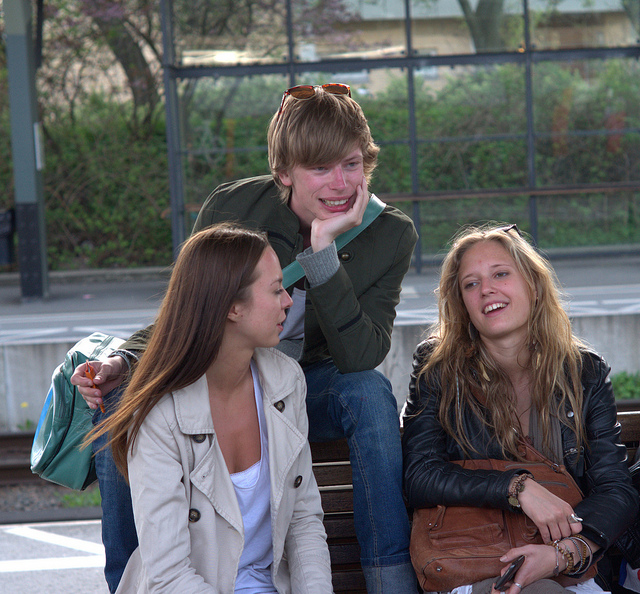
Three friends sit and talk while waiting for the train